Church of the Pater Noster

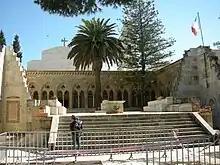
Church of the Pater Noster, 2009

The Church of the Pater Noster is a Catholic church located on the Mount of Olives in Jerusalem. It is part of a Carmelite monastery of cloistered nuns, also known as the Sanctuary of the Eleona. The Church of the Pater Noster stands next to the ruins of the 4th-century Late Roman/Early Byzantine Church of Eleona. The ruins of the Eleona were rediscovered in the 20th century and its walls were partially rebuilt. Today, France administers the land on which both churches and the entire monastery are standing, following the Ottoman capitulations, as the Eleona Domain, part of the French national domain in the Holy Land, which has been formalised by the Fischer-Chauvel Agreement of 1948-49, though the agreement has not been ratified by Israel's Knesset.